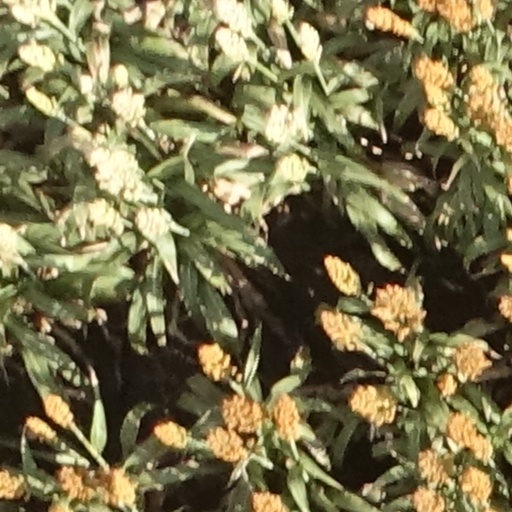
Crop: sorghum